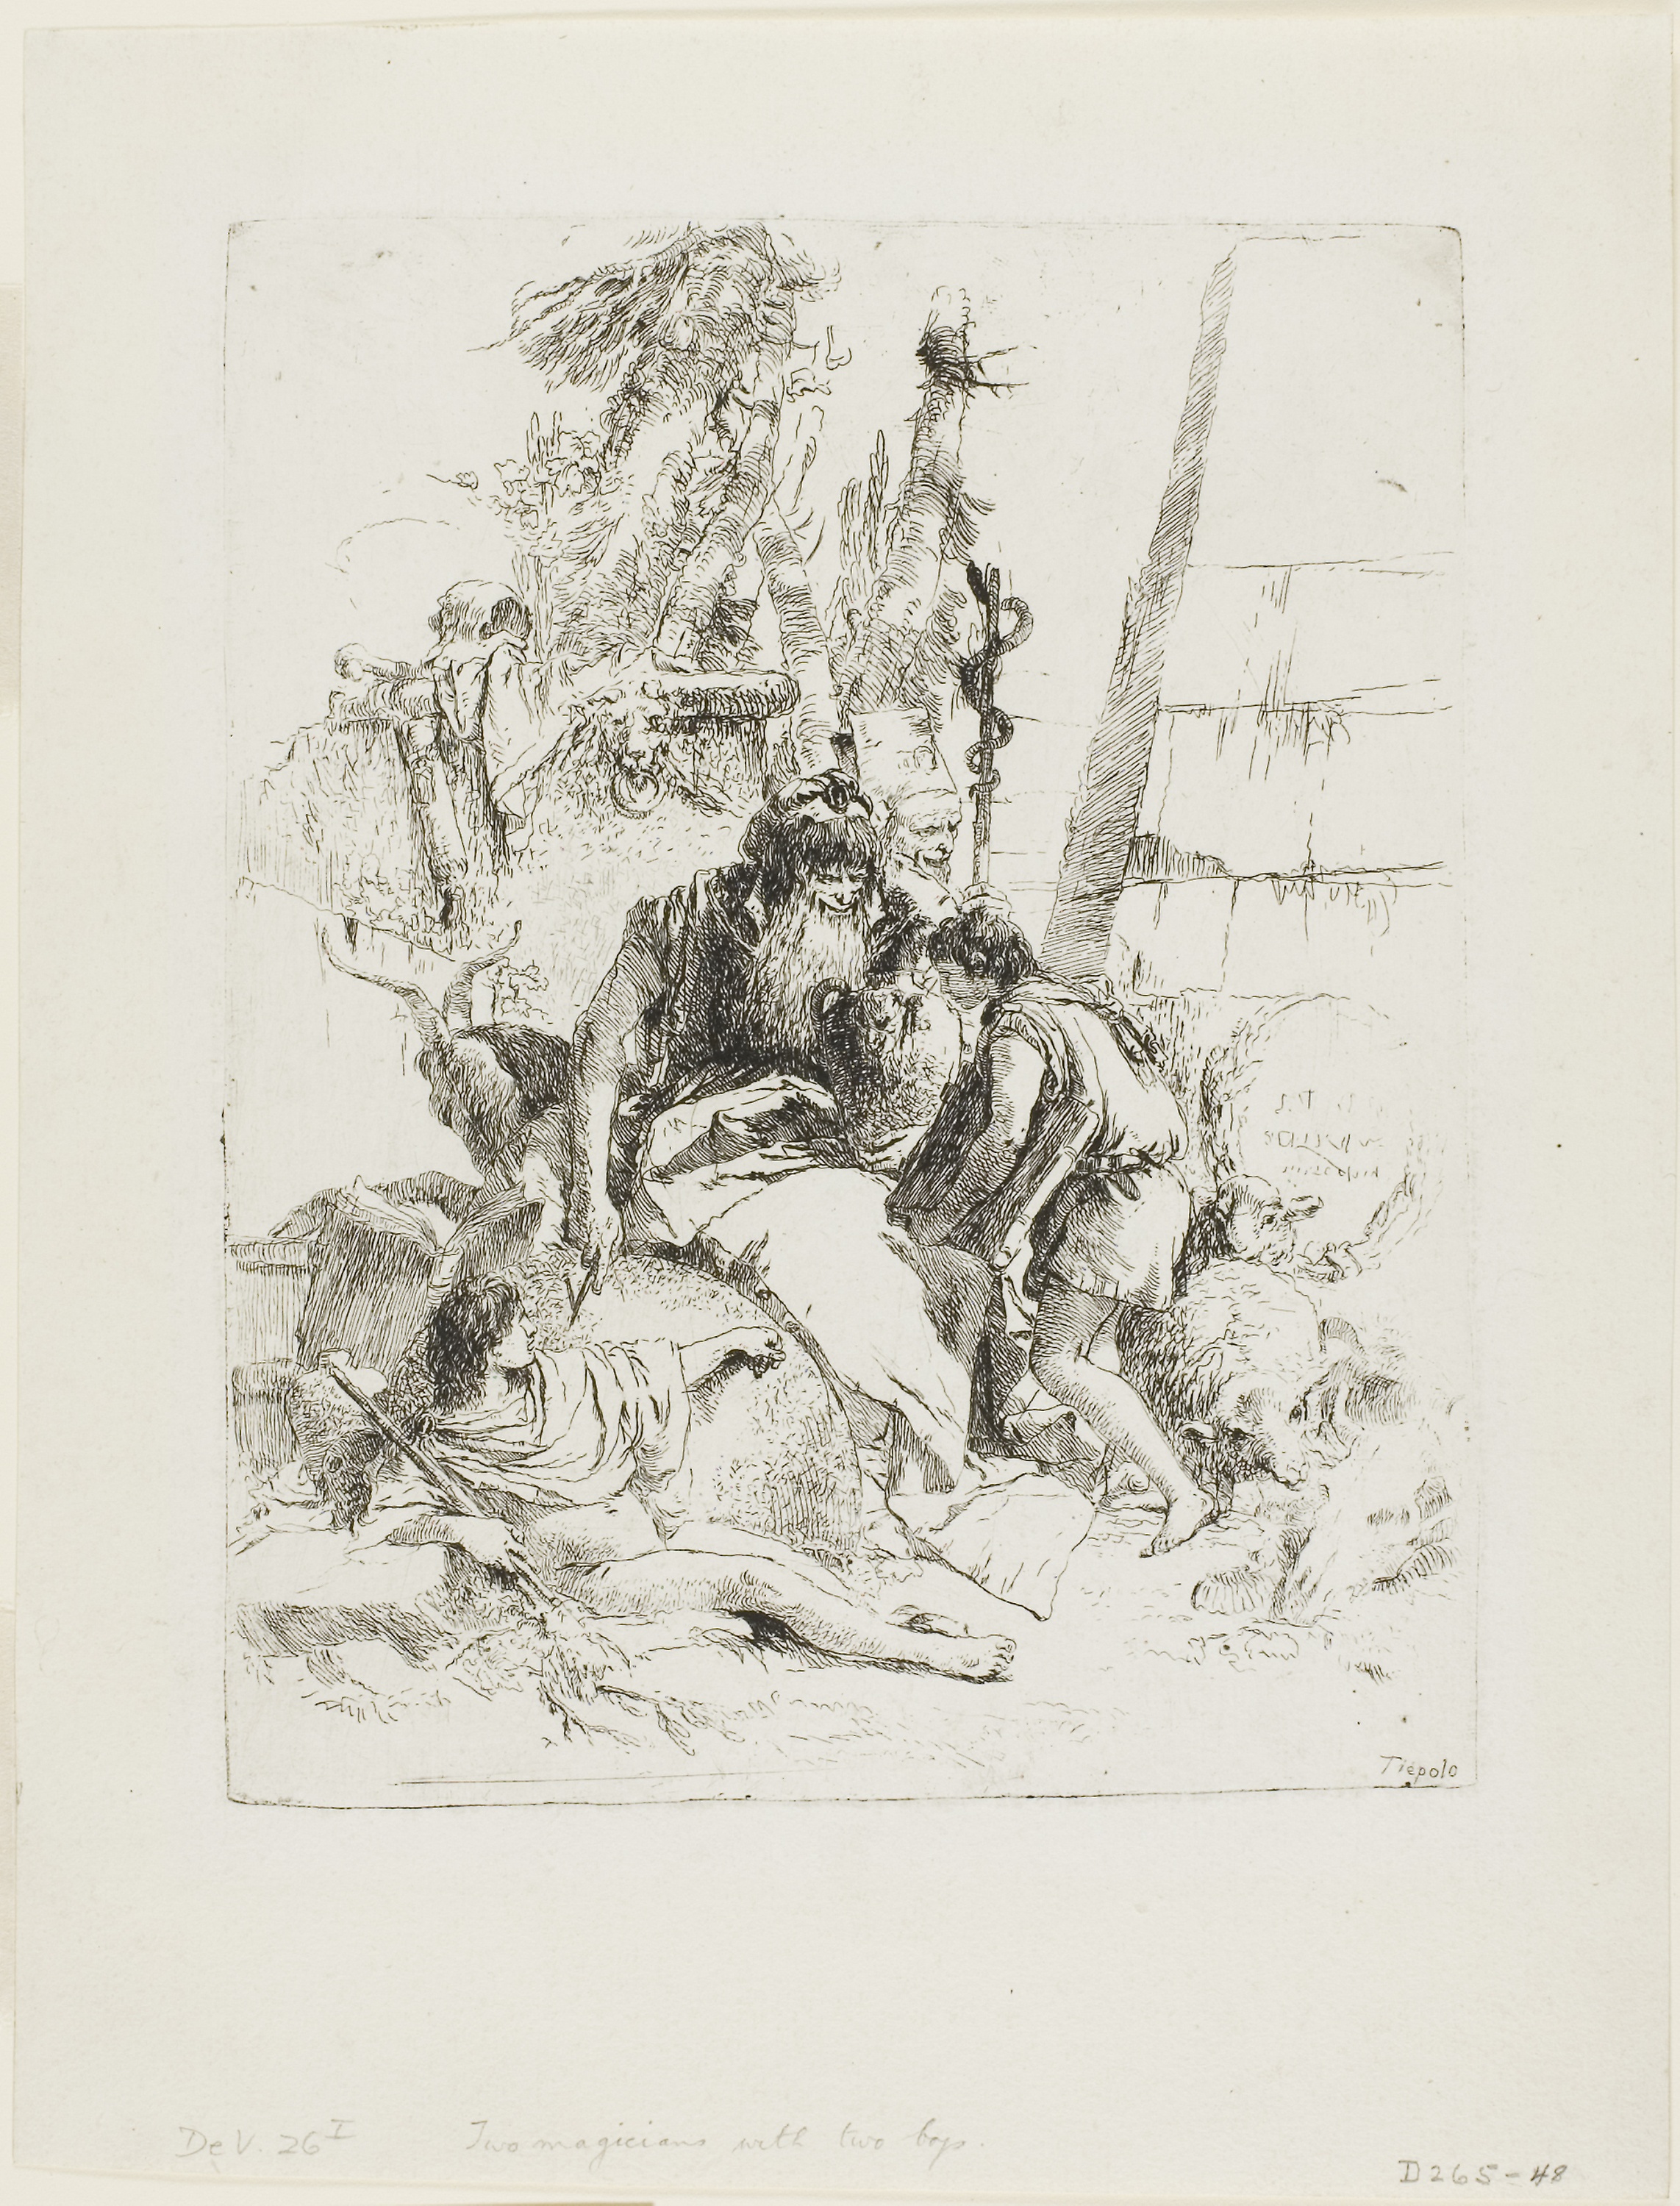
art, drawing, figure drawing, illustration, tree, artwork, printmaking, visual arts, sketch, portrait, black and white, font, self portrait